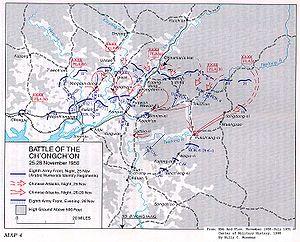
La bataille du Chongchon, également connu comme la bataille du fleuve Chongchon ou la Campagne occidentale de la seconde phase, est une bataille décisive dans la guerre de Corée qui se déroule du 25 novembre au 2 décembre 1950, le long de la vallée du fleuve Chongchon en Corée du Nord. En réponse à la réussite de la « campagne de la première phase » lancée par les Chinois contre les forces des Nations unies, le général Douglas MacArthur lance l'offensive « À la maison pour Noël » afin d'expulser les forces chinoises de Corée et mettre fin à la guerre. Anticipant cette réaction, le commandant de l’Armée des volontaires du peuple chinois, Peng Dehuai prévoit une contre-offensive, surnommée la « campagne de la seconde phase », contre l’avancée des forces de l'ONU.